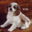
Label: dog